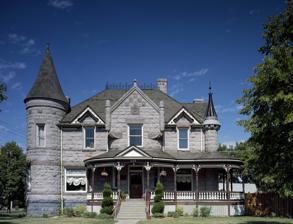
Building: Standrod House
Country: United States of America
Year built: 1897
United States historic place Standrod House U.S. National Register of Historic Places Show map of Idaho Show map of the United States Location 648 North Garfield Avenue, Pocatello, Idaho Coordinates 42°51′54″N 112°27′27″W / 42.86500°N 112.45750°W / 42.86500; -112.45750 ( Standrod House ) Area less than one acre Built 1897 ( 1897 ) Architectural style Châteauesque NRHP reference No. 73000680 Added to NRHP January 18, 1973 The Standrod House , also known as the Stanrod Castle , is a historic house in Pocatello, Idaho . It was built in 1897 for Drew William Standrod, a judge, bank president, and Anti-Mormon . The house was designed in the Châteauesque architectural style . It has been listed on the National Register of Historic Places since January 18, 1973. References